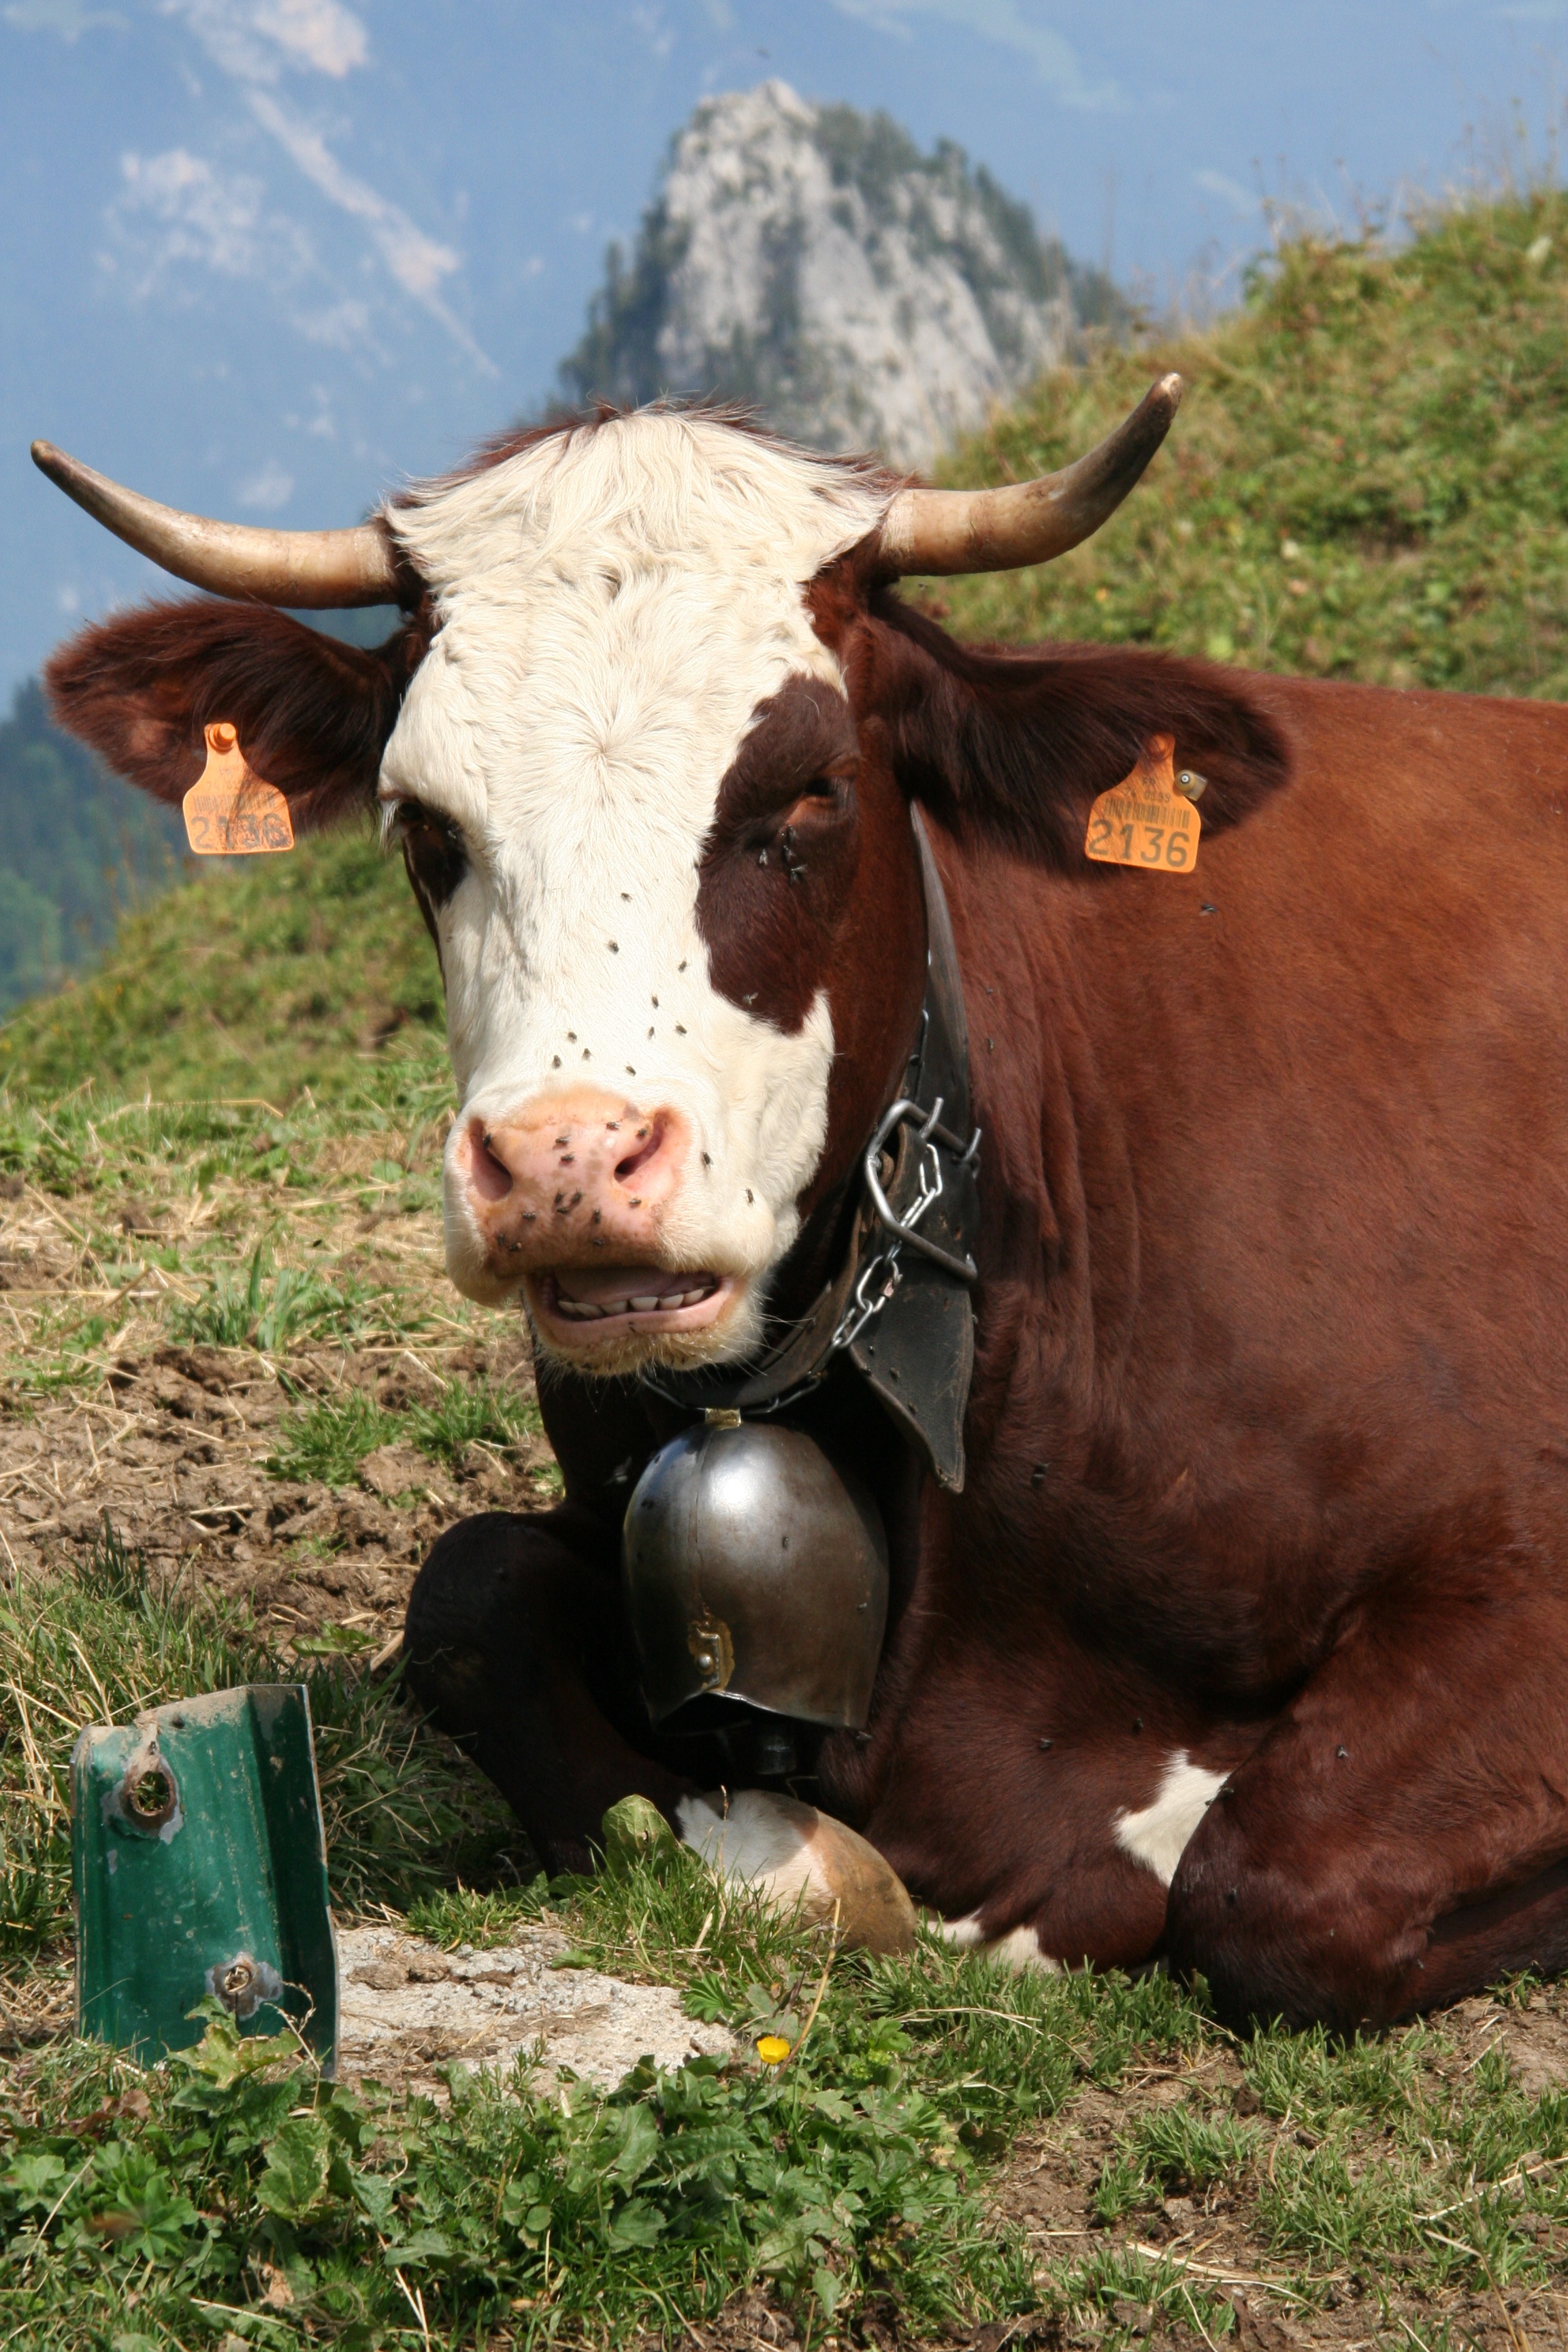
nature, grass, field, farm, meadow, flower, animal, cow, cattle, pasture, grazing, mammal, agriculture, fauna, calf, bull, vertebrate, ox, rural area, farm animals, closed nature, dairy cow, cattle like mammal, cow goat family, texas longhorn